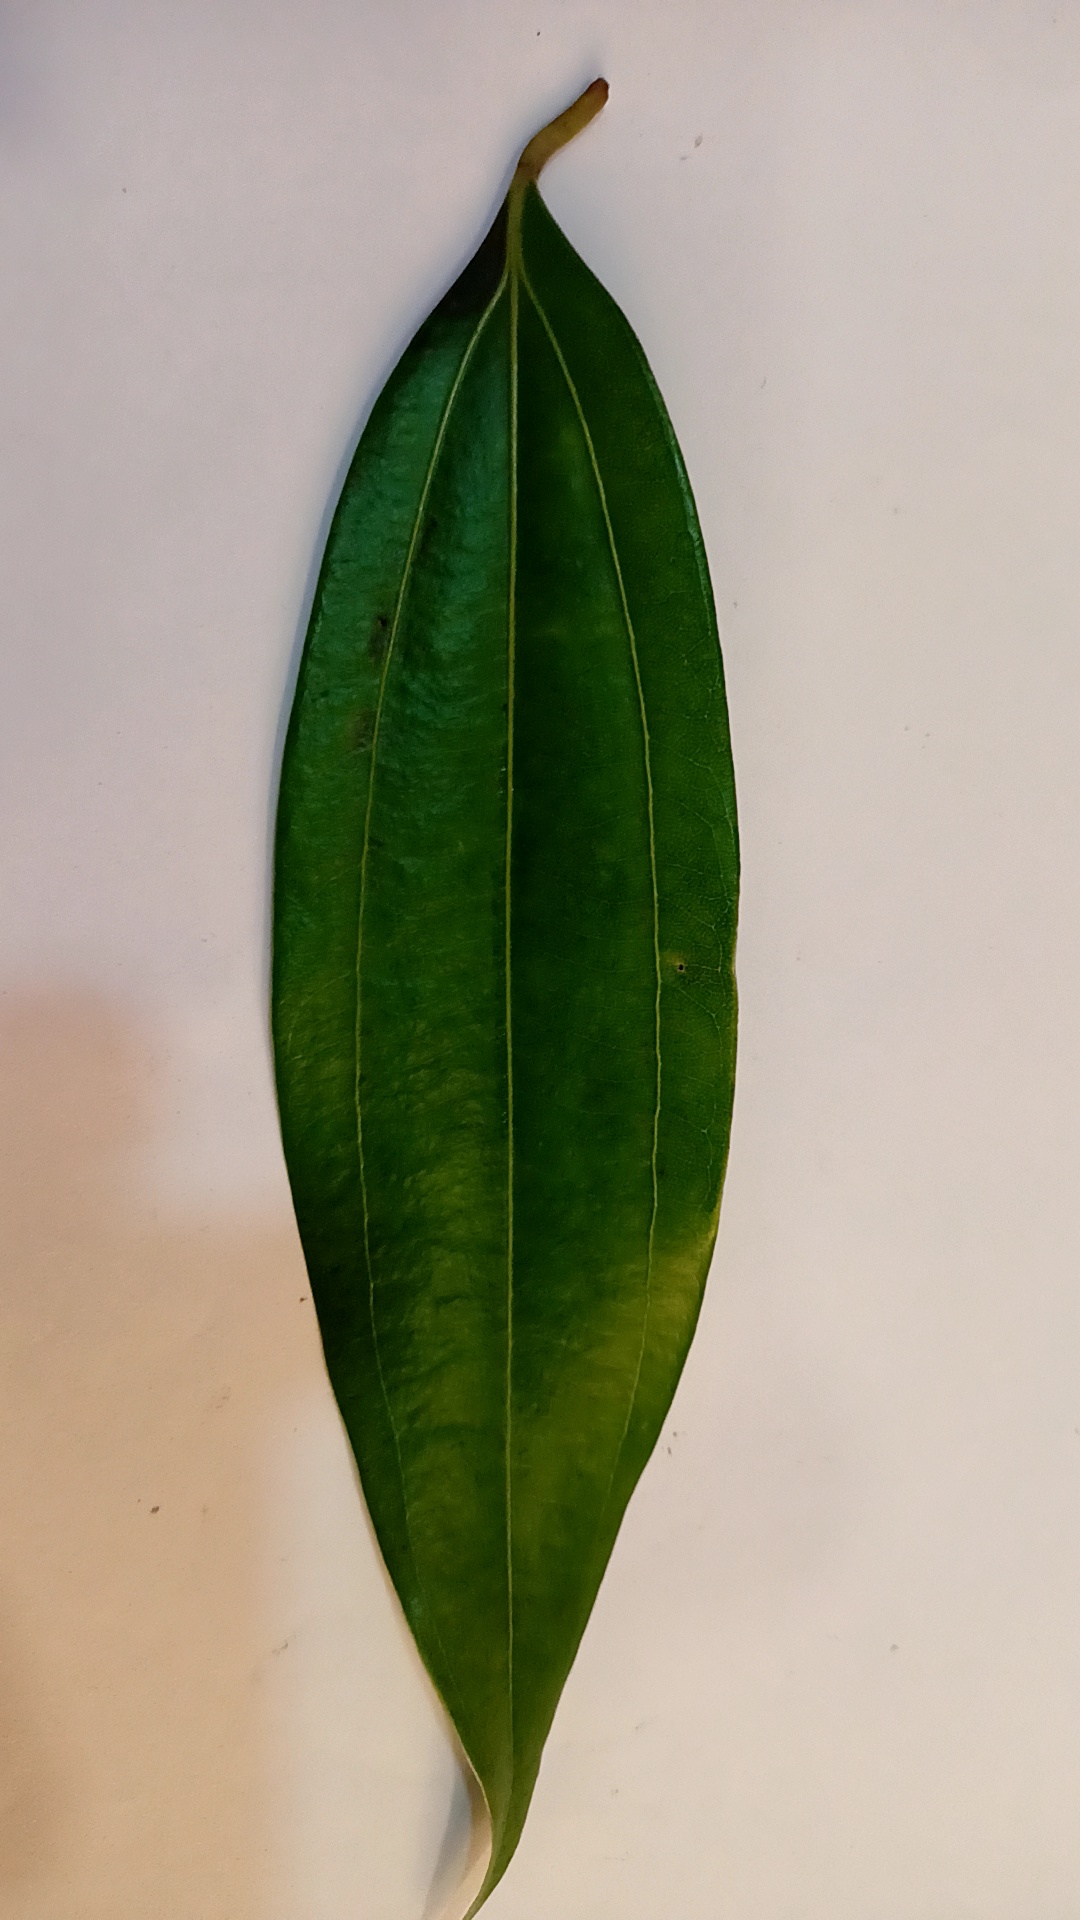
Label: Healthy